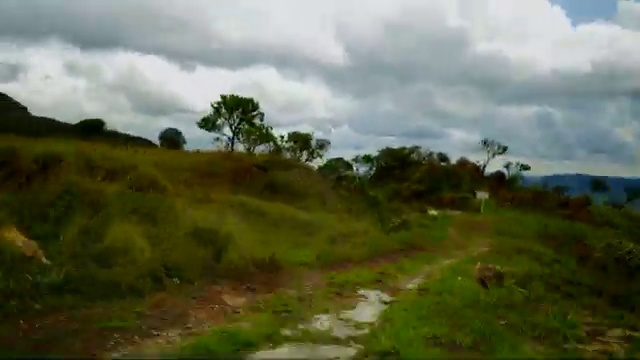
Fire: no
Smoke: no